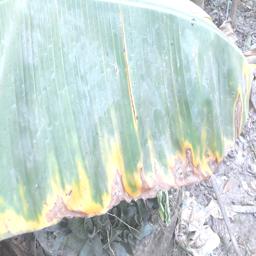
Label: POTASSIUM DEFICIENCY